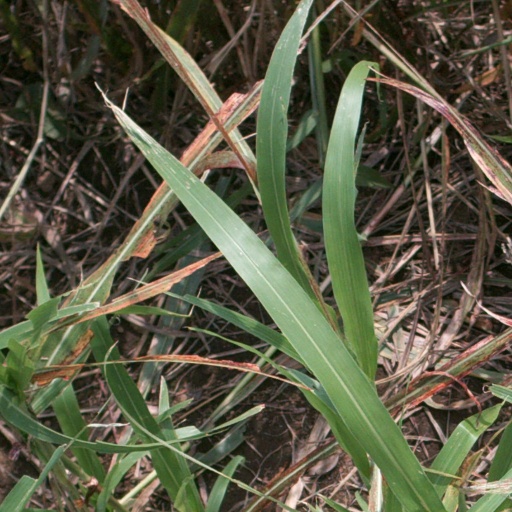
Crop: sorghum